4-8-0

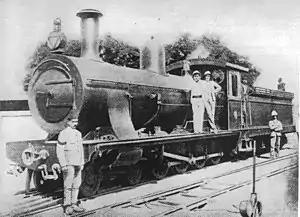
Sudan Dongola Class 4-8-0, c. 1898

In 1906, the CGR placed a single experimental 10th Class locomotive in service on the Cape Eastern System. Designed by H.M. Beatty and built by Kitson and Company, it was in most respects a larger and more powerful version of Beatty's last Cape 8th Class of 1904, the Class 8F on the SAR. Despite its good performance, the design was never repeated since some trouble was experienced with the firebox. In 1912, it was designated Class Experimental 6 on the SAR.